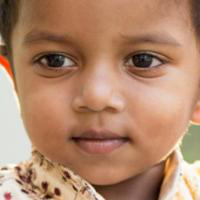
Age group: age 01-10